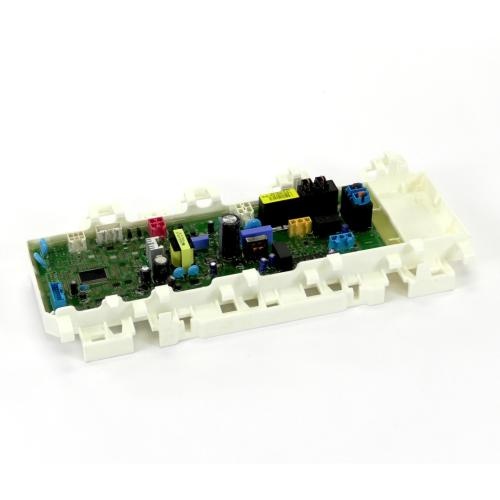
CSP30105902
LG CSP30105902 SVC PCB ASSEMBLY,ONBOARDING ZEN 12588314
Brand: LG
Category: Electronics > Circuit Boards & Components > Printed Circuit Boards > Household Appliance Circuit Boards